Gregory Colbert

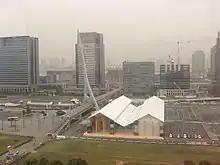
Nomadic Museum in Tokyo, 2007

To share his photographs and films, Colbert imagined a structure that could easily be assembled in ports of call around the world, providing an ephemeral environment for his work. He envisioned a building that would be the architectural equivalent of open arms, a place that would welcome rather than intimidate visitors, and would emerge seamlessly from the world of the images themselves. The Nomadic Museum resolves the disconnect that often exists between an artist’s work and the environment in which it is presented.